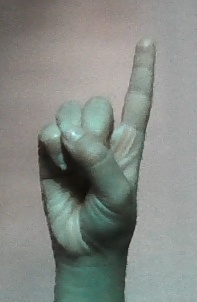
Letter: bb